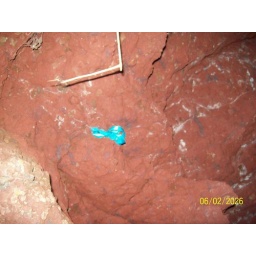
Ribbon in red rock in Laugharne